Chana Kowalska

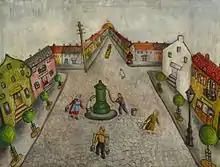
Chana Kowalska's "Shtetl" (The Village, 1934)

Chana (Anna) Kowalska Winogora (1899–c.1942) was a Polish Jewish painter and journalist whose artworks reflect her rural origins. While in Paris during the German occupation, she was active in Jewish Communist organizations and wrote about art in local journals. Active in the French Resistance, she was arrested by the Gestapo and deported to Auschwitz in July 1942.